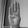
ASL letter: B